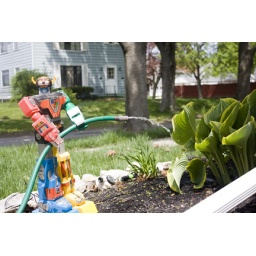
Vlotron came over to water my plants today!